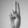
ASL letter: U